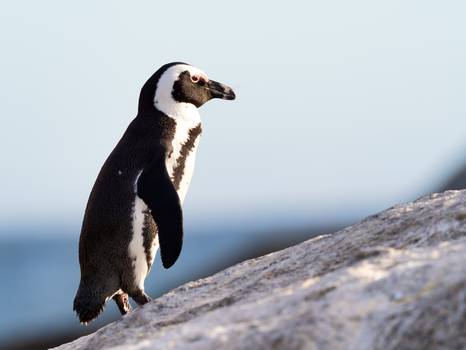
Label: No Watermark